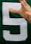
Number: 5